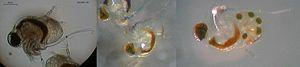
Les cladocères ou puces d'eau sont de petits crustacés aquatiques, dont le nombre de segments est très réduit, avec un thorax et abdomen fusionnés. Une carapace simple repliée de part et d'autre de la ligne dorsale les recouvre. Leurs déplacements natatoires, saccadés, sont permis par les mouvements des antennes très développées.